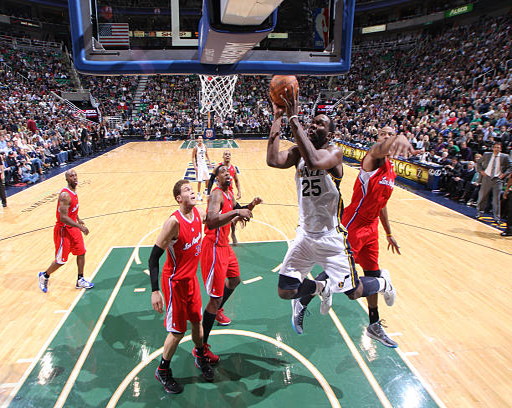
# goes to the basket against sports team .